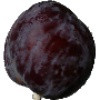
Label: Plum 1